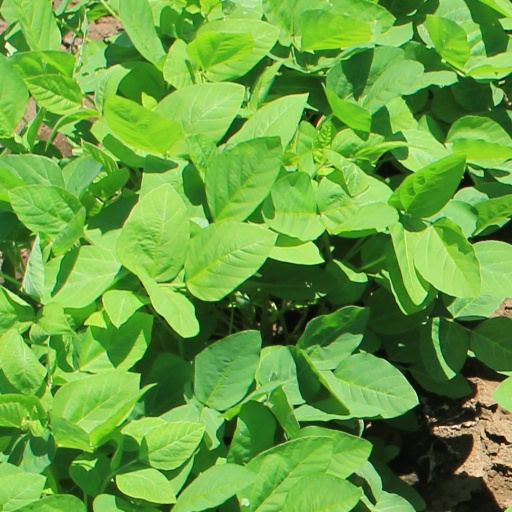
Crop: soybean